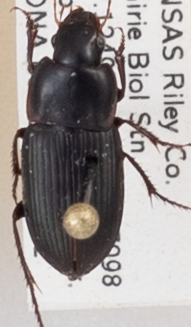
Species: Anisodactylus opaculus
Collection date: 2018-08-02
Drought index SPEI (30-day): -0.39
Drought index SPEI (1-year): -2.01
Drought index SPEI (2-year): -1.25